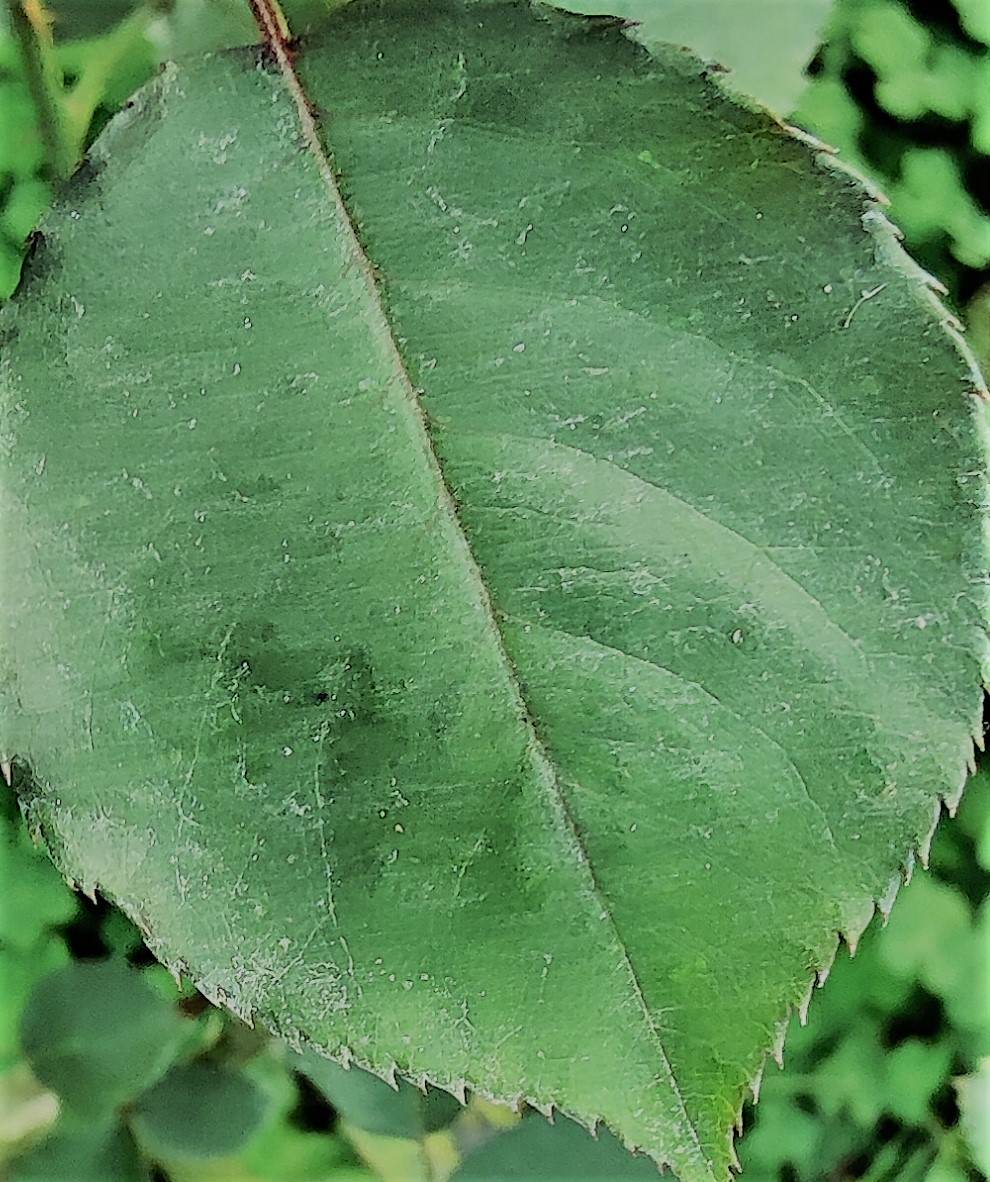
Label: Fresh Leaf